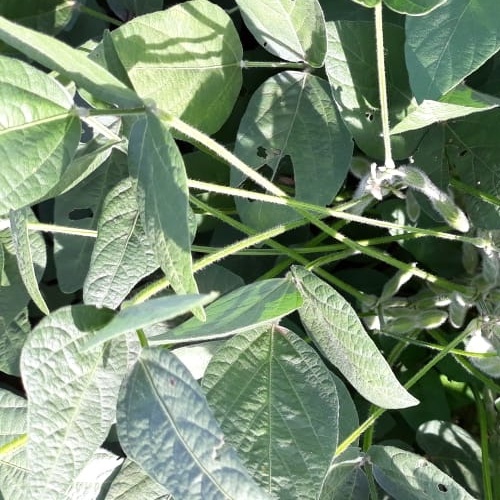
Label: Caterpillar